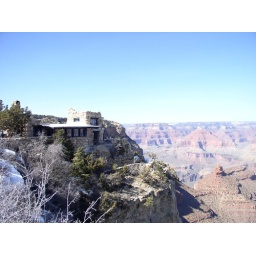
Sure, I'll go in that 98 year-old building on the side of a canyon with a 5,000 foot drop.